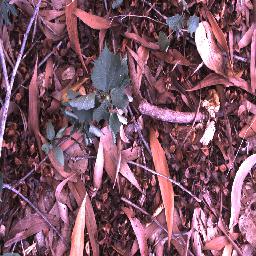
Label: negative